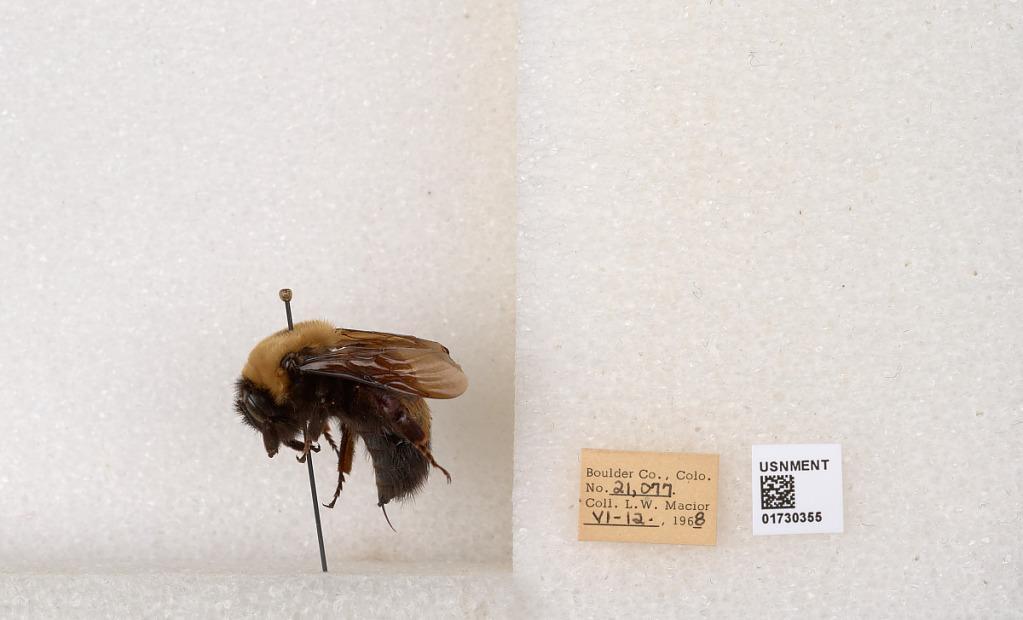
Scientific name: Bombus (Bombus) nevadensis Cresson